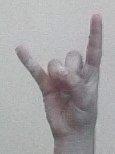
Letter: la